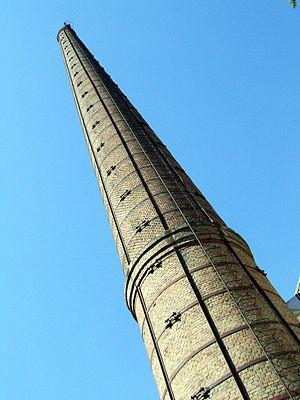
Une cheminée d'usine est un type de cheminée servant à évacuer les fumées et autres rejets gazeux d'une usine ou de tout établissement industriel. Du fait de la nature potentiellement toxique de ces rejets, leur structure est soumise à une réglementation stricte spécifiant notamment leur taille. Certaines cheminées d'usine peuvent acquérir, après abandon, une dimension patrimoniale, comme c'est le cas à La Réunion, où plus d'une trentaine de ces édifices sont considérées comme des Monuments historiques.